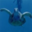
Label: turtle